2022 Commonwealth Games

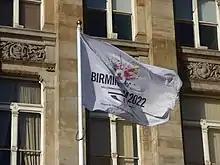

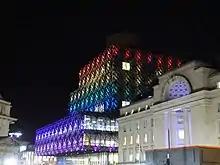

By April 2017, the British Government asked city councils to submit proposals for hosting the 2022 Games. Only Birmingham and Liverpool submitted official applications to the Department for Digital, Culture, Media and Sport. London declined to bid, as it was focusing its efforts on preparing for the World Athletics and Para Athletics Championships. On 27 April 2017, Manchester City Council announced that Manchester would not bid for the Games but could co-host the Games with other English cities. In early September 2017, Birmingham was selected over Liverpool for the recommended bid for England.